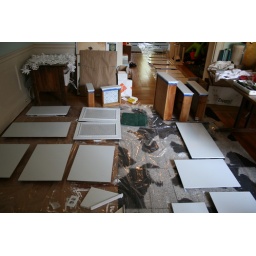
Sanding, priming, painting, reinstalling kitchen cabinets. Also painting wall panel in hallway.